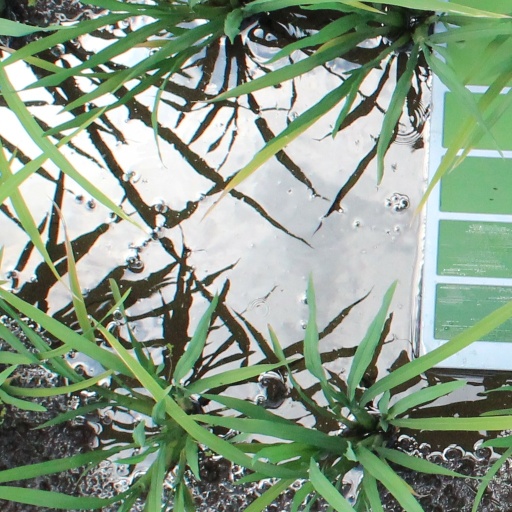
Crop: rice